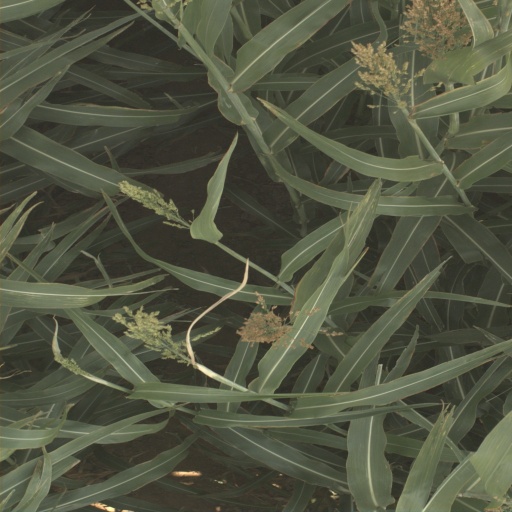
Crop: sorghum